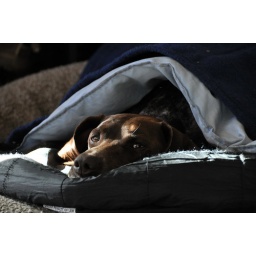
071 Bailey bundled up in her sleeping bag